Queensboro Bridge

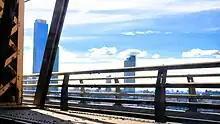
Southern lower roadway and Long Island City from the Queensboro Bridge

The Metropolitan Transportation Authority (MTA) proposed a rail link to LaGuardia and JFK airports in 1990; the line, which would have used the Queensboro Bridge, was canceled in 1995. A renovation of the Queensboro Bridge's lower level began in June 1990, when two Manhattan-bound lanes were closed. This phase of construction was supposed to cost $120 million. The lower deck's partial closure caused severe congestion in Queens, since part of the nearby Long Island Expressway was also closed for renovation. By 1993, the renovation was slated to be completed the next year. At that time, officials announced plans for a Manhattan-bound high-occupancy vehicle (HOV) lane on the bridge during morning rush hours. A Queens-bound HOV lane during the afternoon was deemed infeasible due to heavy congestion in Manhattan. The Manhattan-bound HOV lane opened in April 1994, and all lower-level lanes had reopened by that October.